Sri Lanka Army Special Forces Regiment

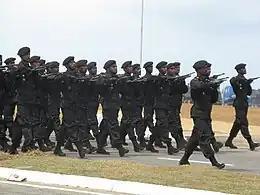
Special Forces soldiers at the Independence day parade.

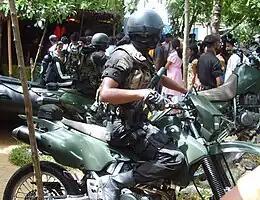
Special Force Combat Rider.

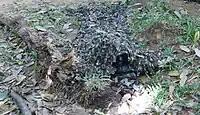
Soldier of the Sri Lanka Army Special Forces Regiment demonstrating the use of a Ghillie suit for camouflage

Any member of the Sri Lanka Army can apply for the Special Forces Regiment. Applicants need to pass the 28 day selection course. Candidates who successfully complete this course are then enrolled to complete the basic Special Forces course which lasts between 10–12 months. After graduating the Special Forces course, the candidates are inducted as members of the Special Forces Regiment and are offered training programs of occupational specialities offered by the Regiment.